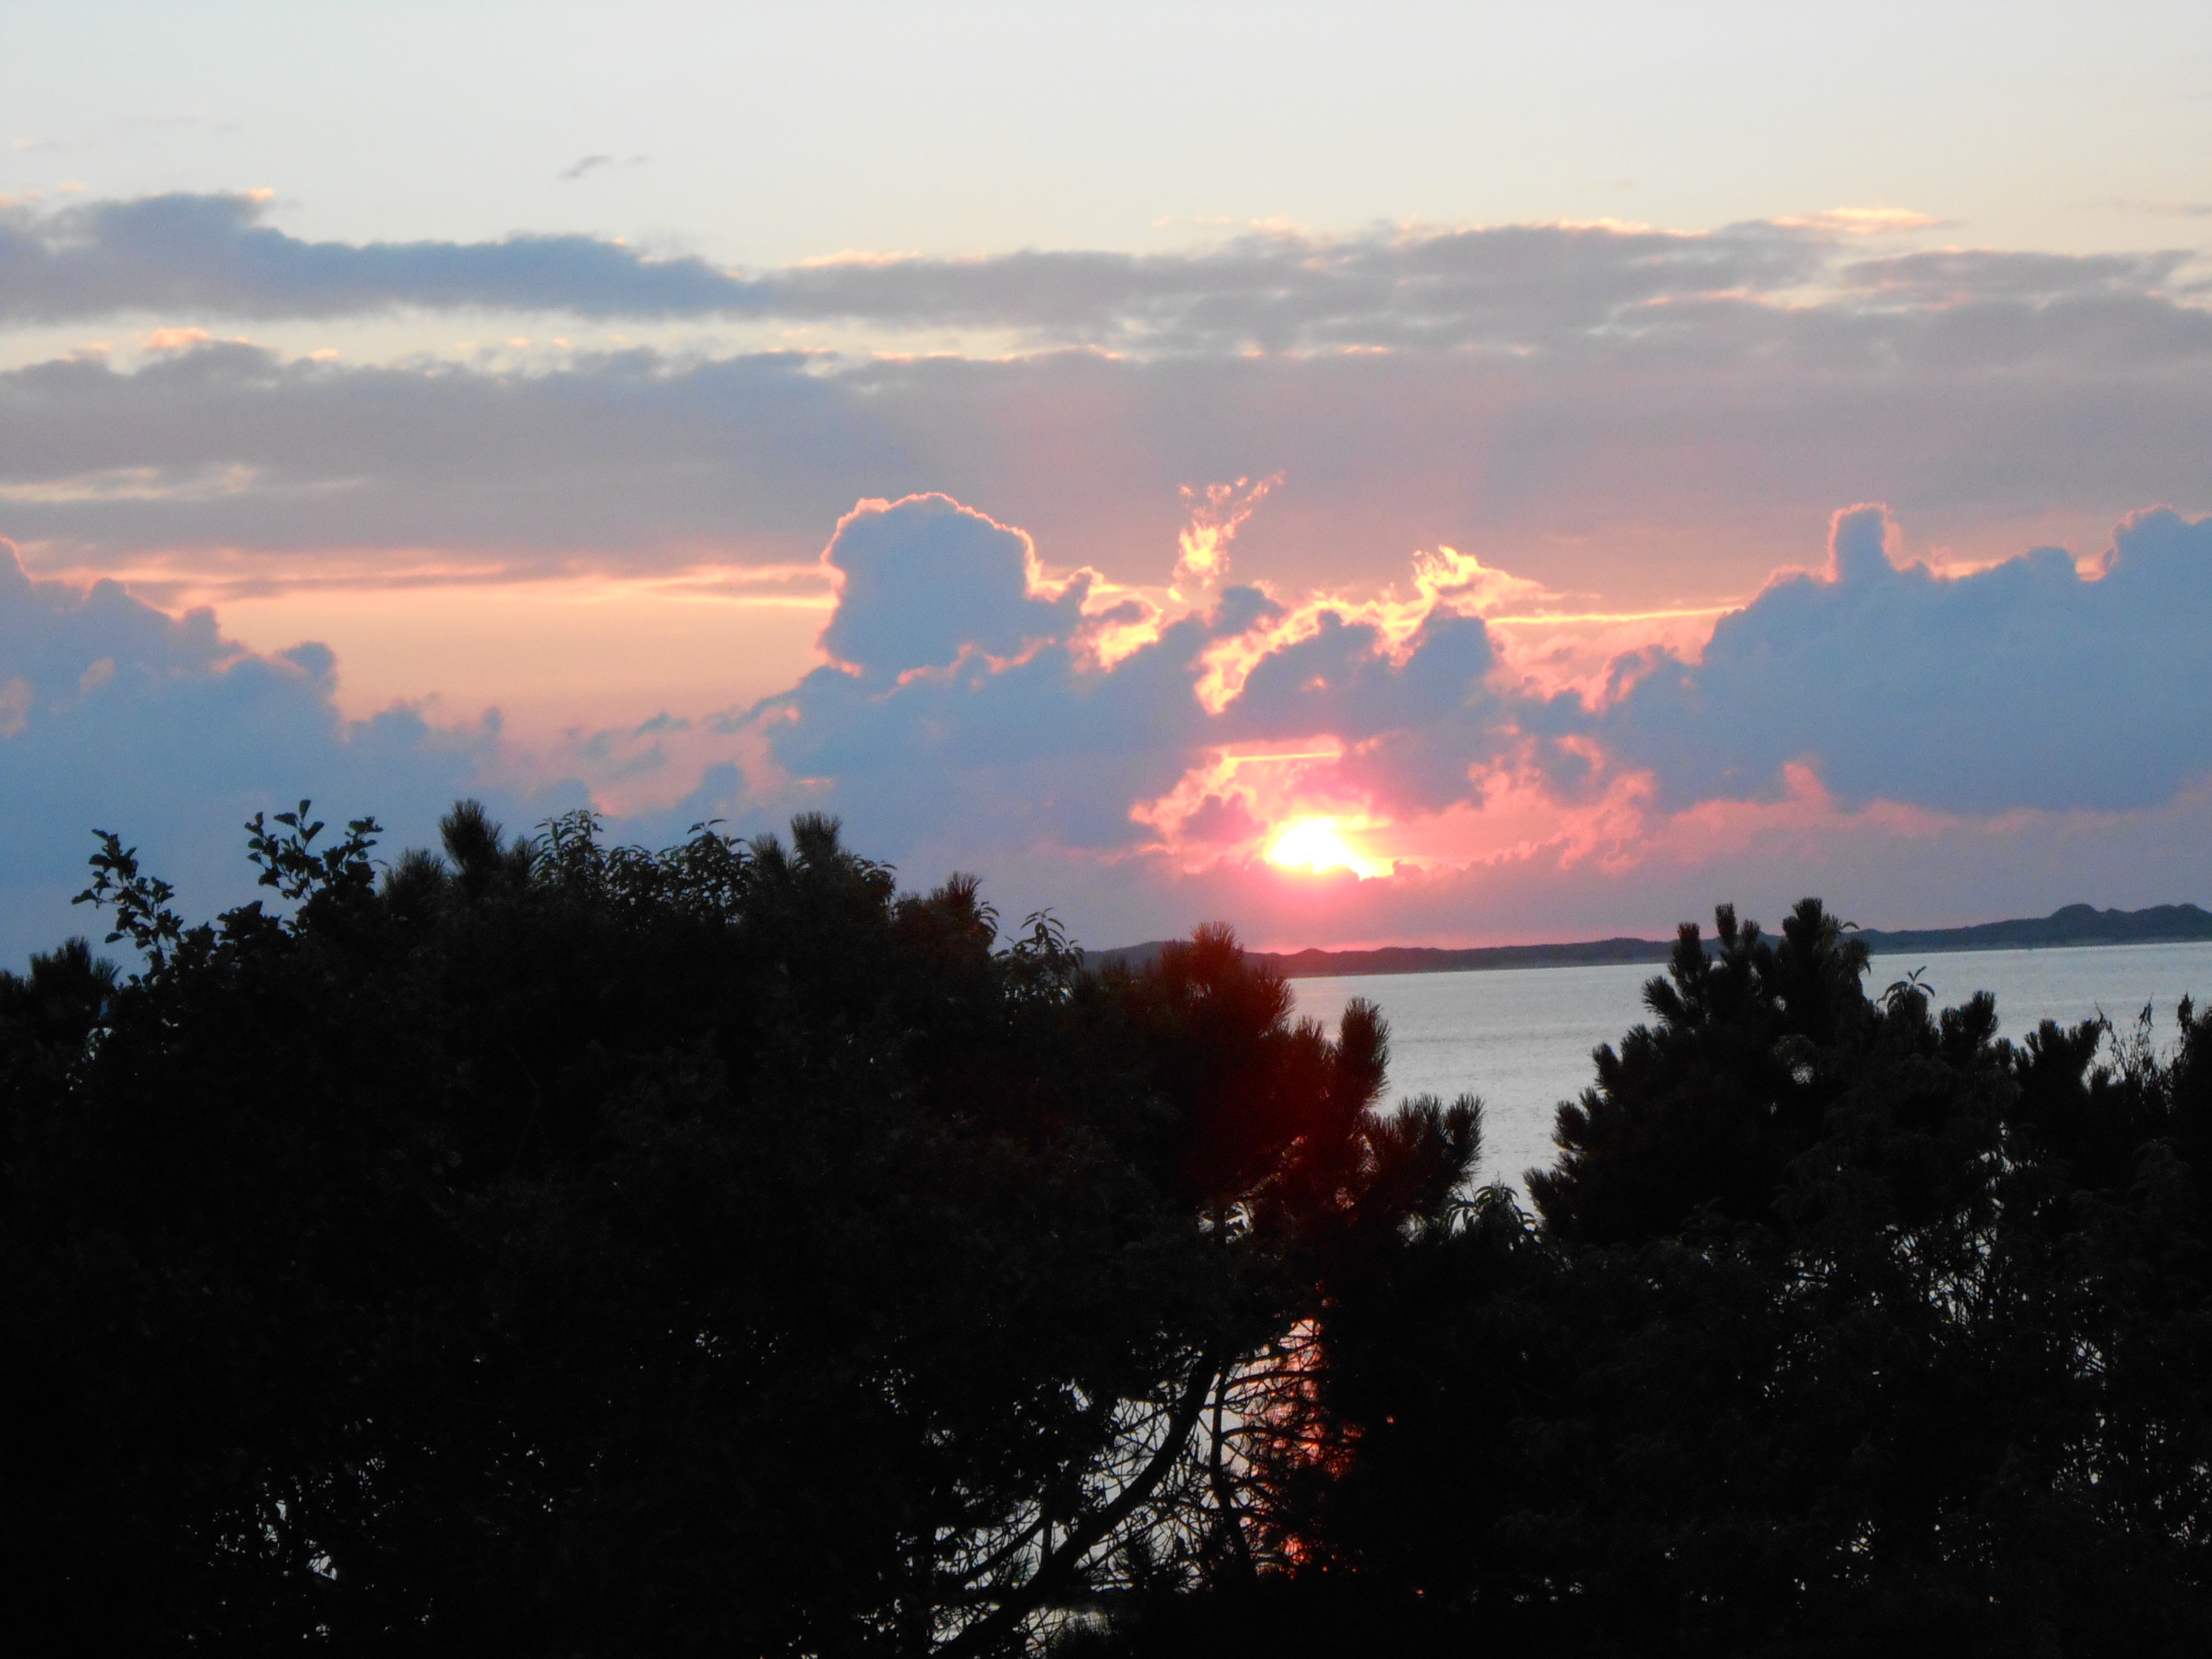
horizon, cloud, sky, sun, sunrise, sunset, sunlight, morning, hill, dawn, atmosphere, dusk, evening, island, clouds, afterglow, atmospheric phenomenon, red sky at morning